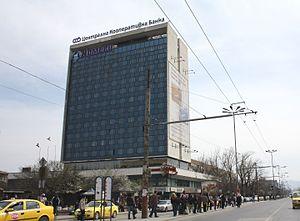
Centralna Kooperativna Banka, abbr. CCB, est un établissement bancaire en Bulgarie, Sofia, fondé en 1991, et faisant partie du SOFIX, le principal indice boursier de la bourse de Sofia.